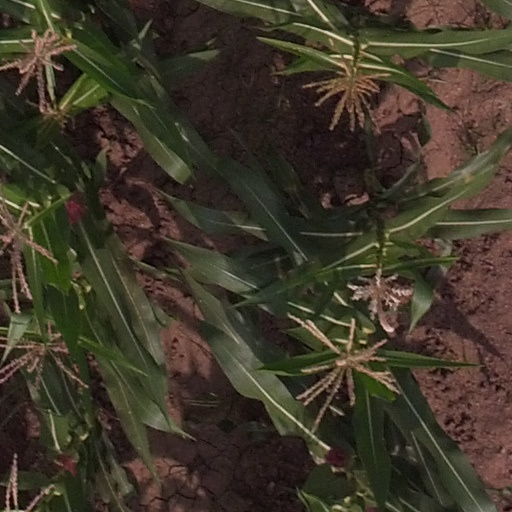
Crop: maize; corn